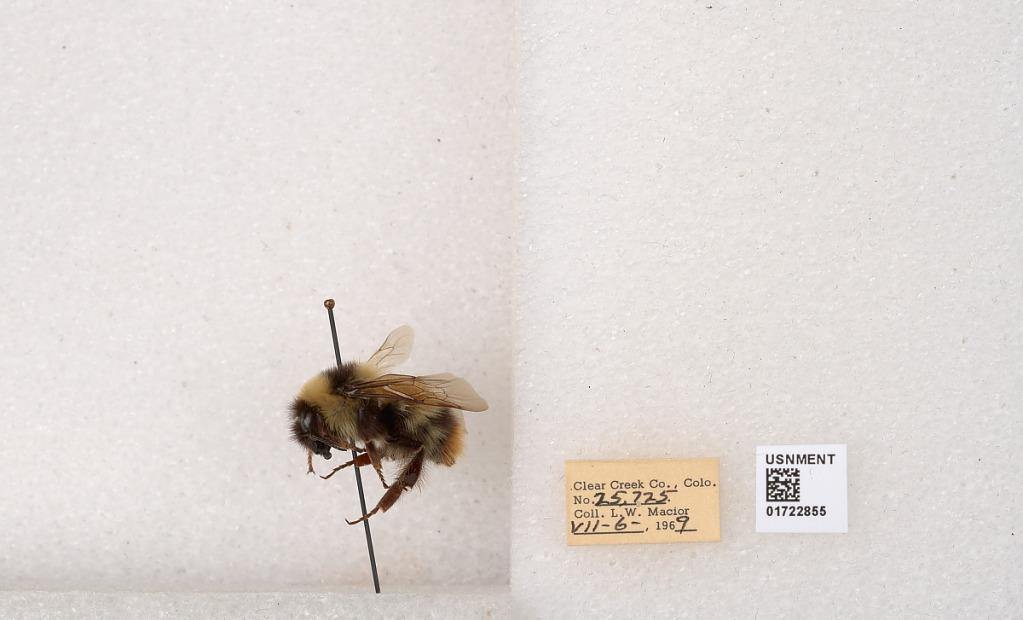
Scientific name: Bombus kirbyellus
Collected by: L. Macior
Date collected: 1969-7-6
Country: United States
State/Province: Colorado
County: Clear Creek
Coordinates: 39.6891, -105.644